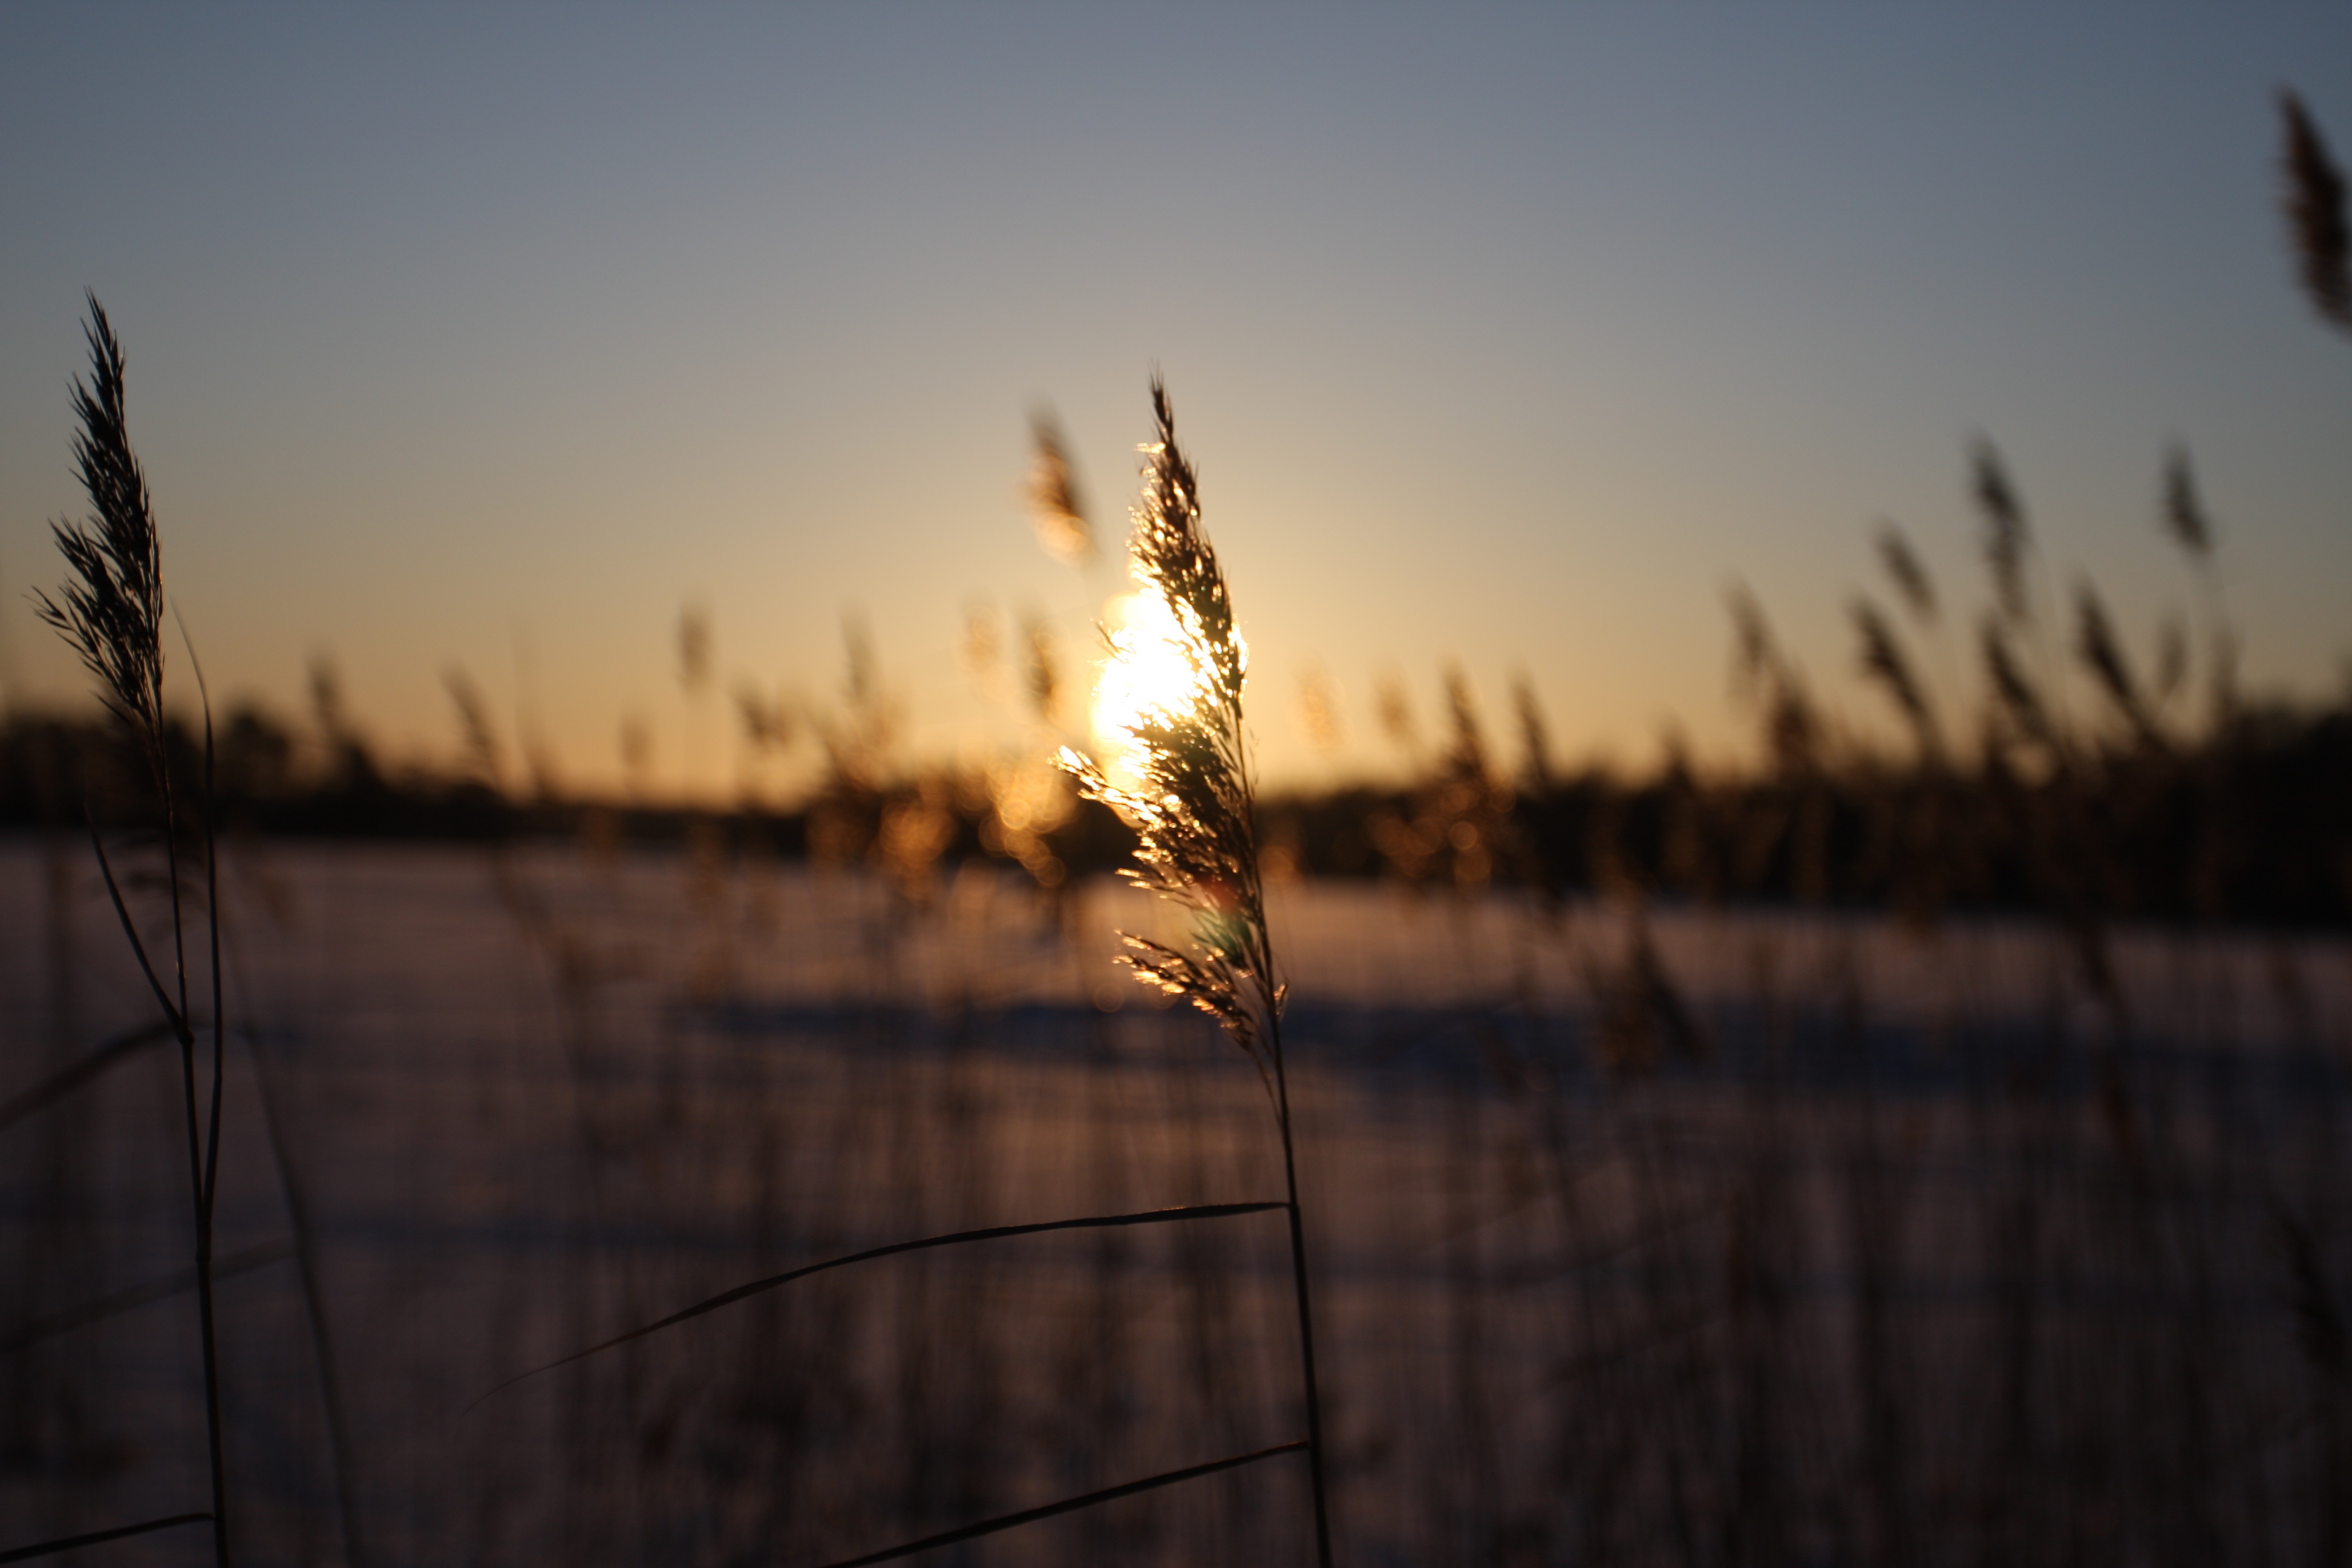
tree, nature, snow, winter, light, sunrise, sunset, night, sunlight, morning, dawn, photo, dusk, ice, evening, reflection, frozen lake, sweden, atmospheric phenomenon, woody plant